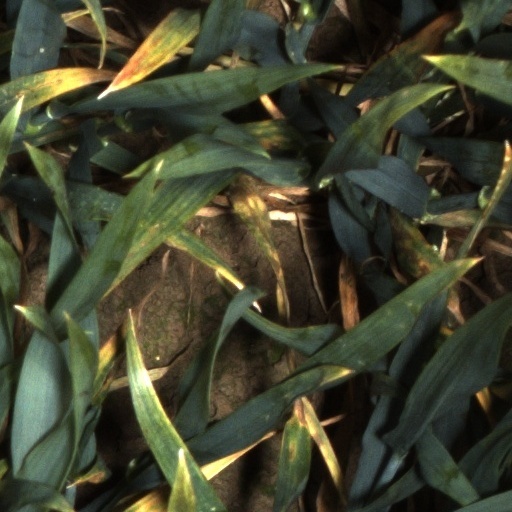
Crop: wheat